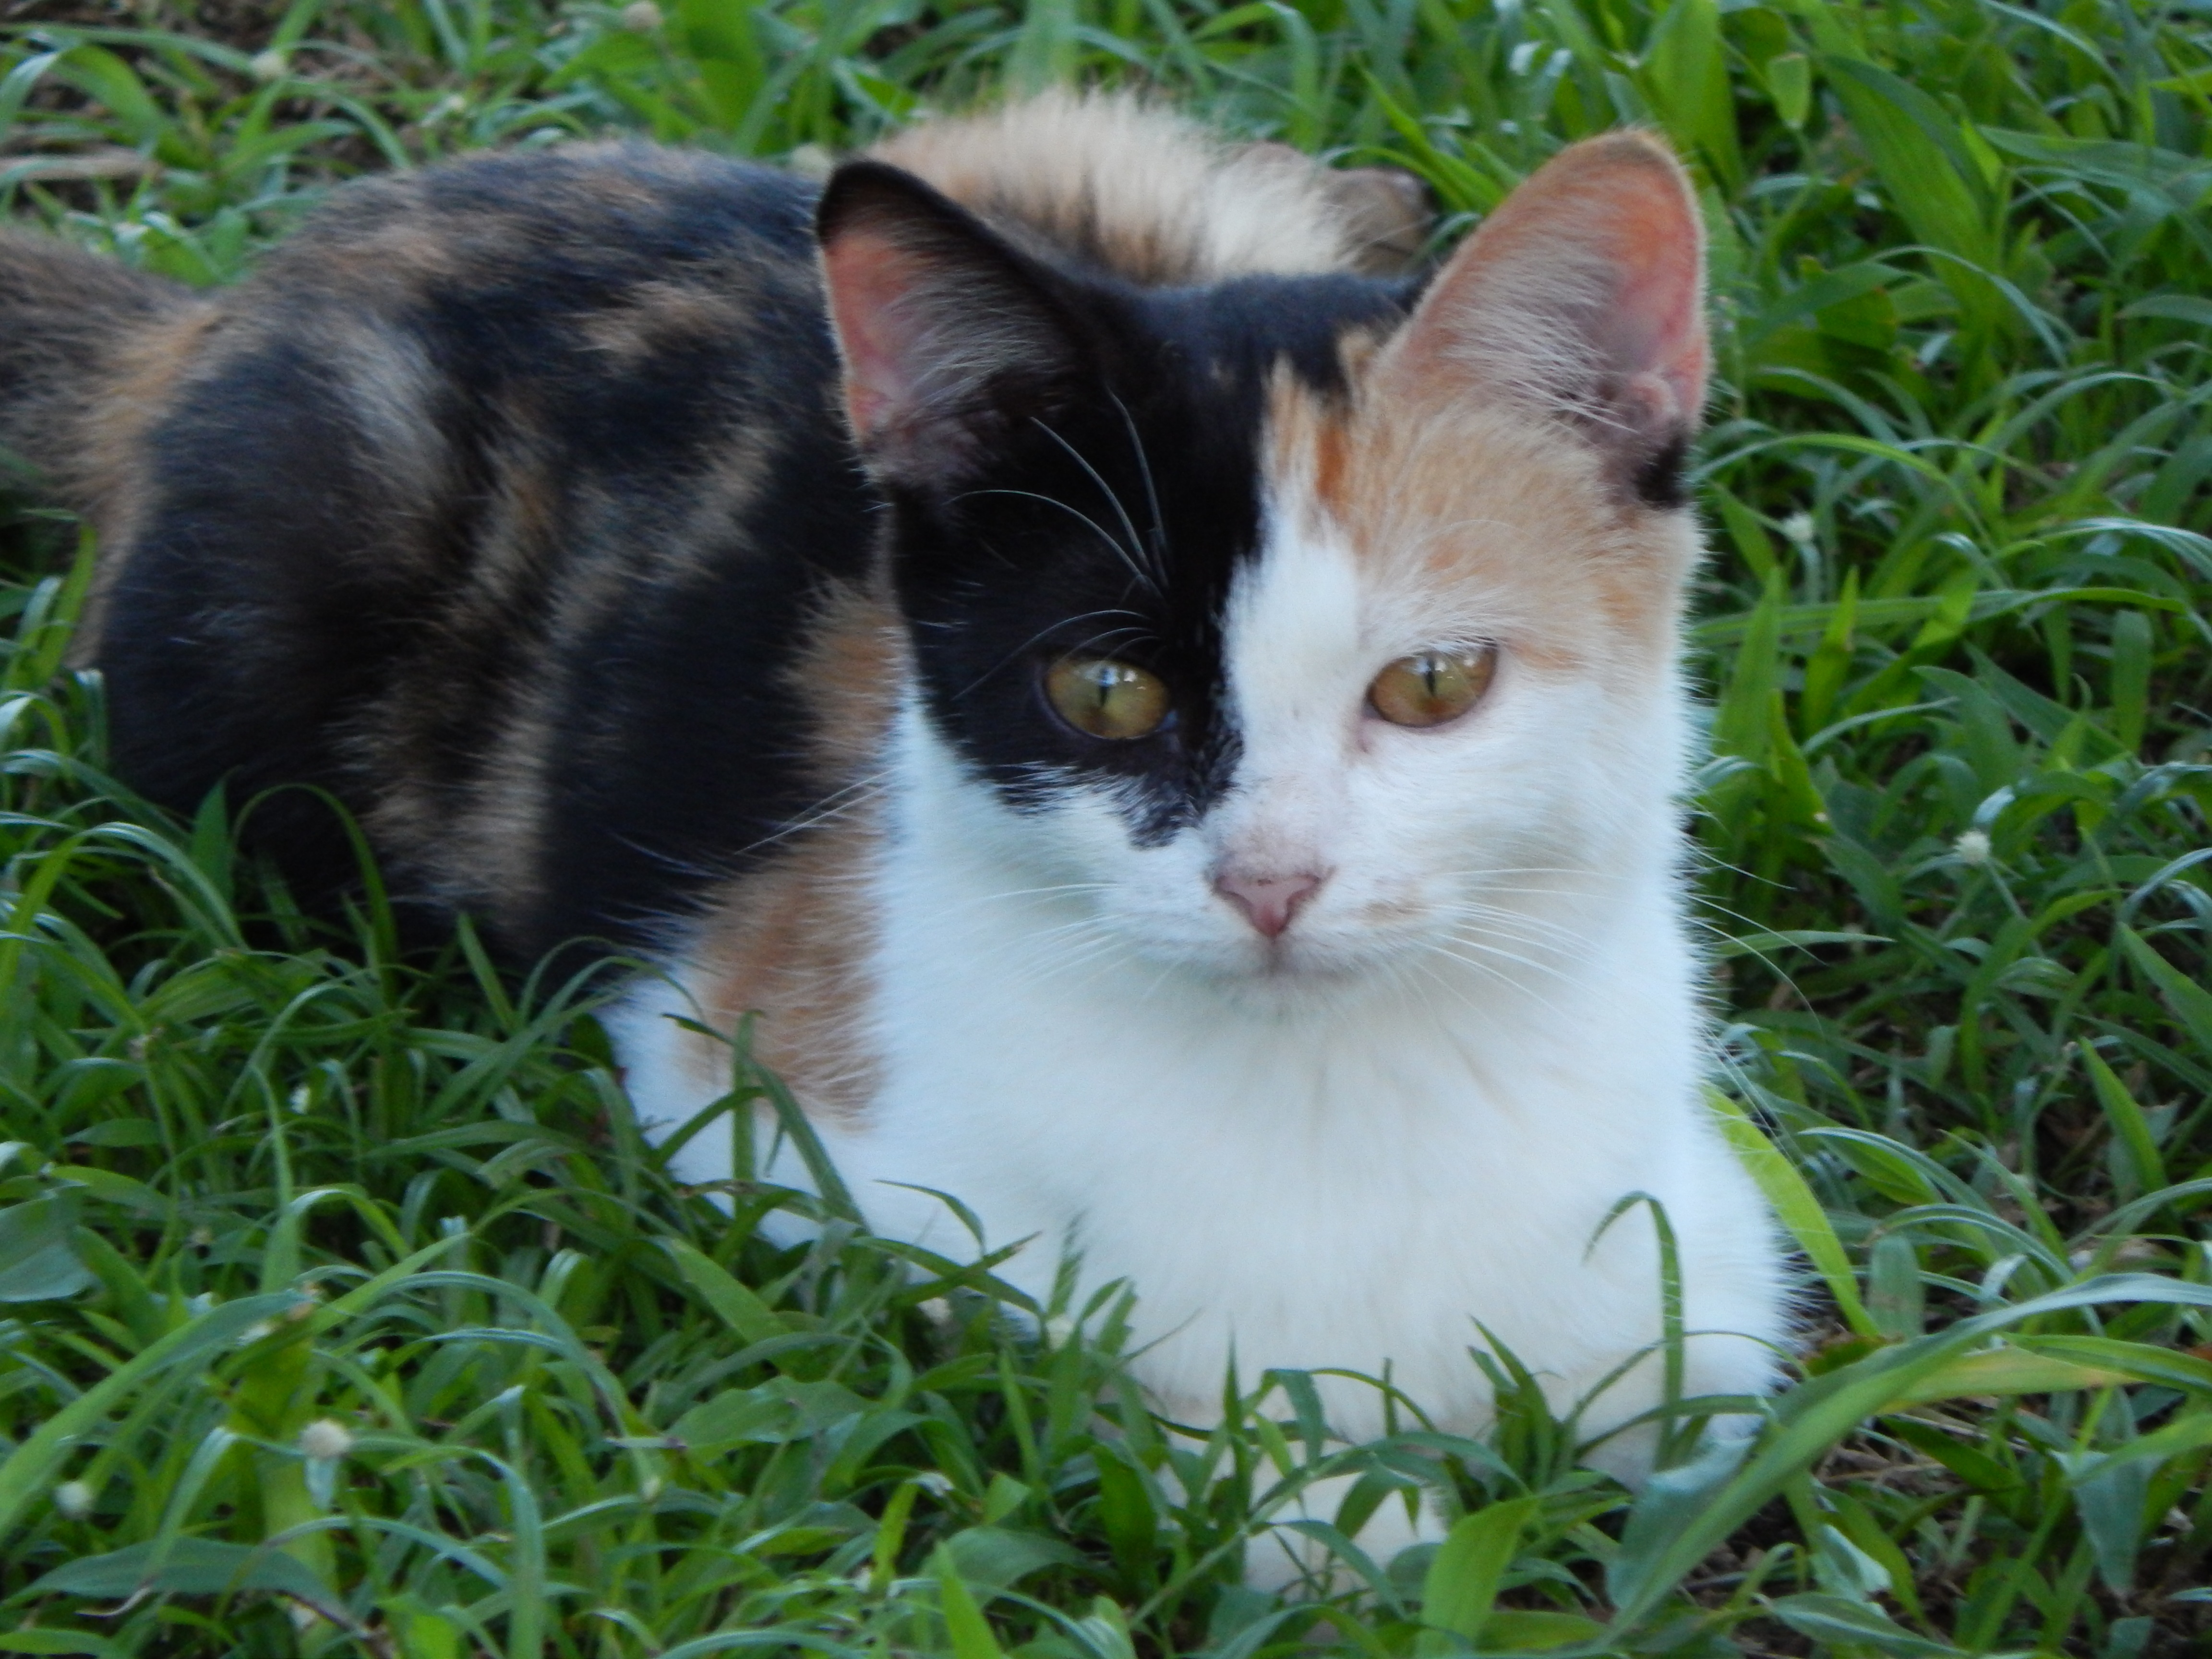
grass, animal, kitten, cat, mammal, fauna, whiskers, vertebrate, cat eyes, small to medium sized cats, cat like mammal, domestic short haired cat